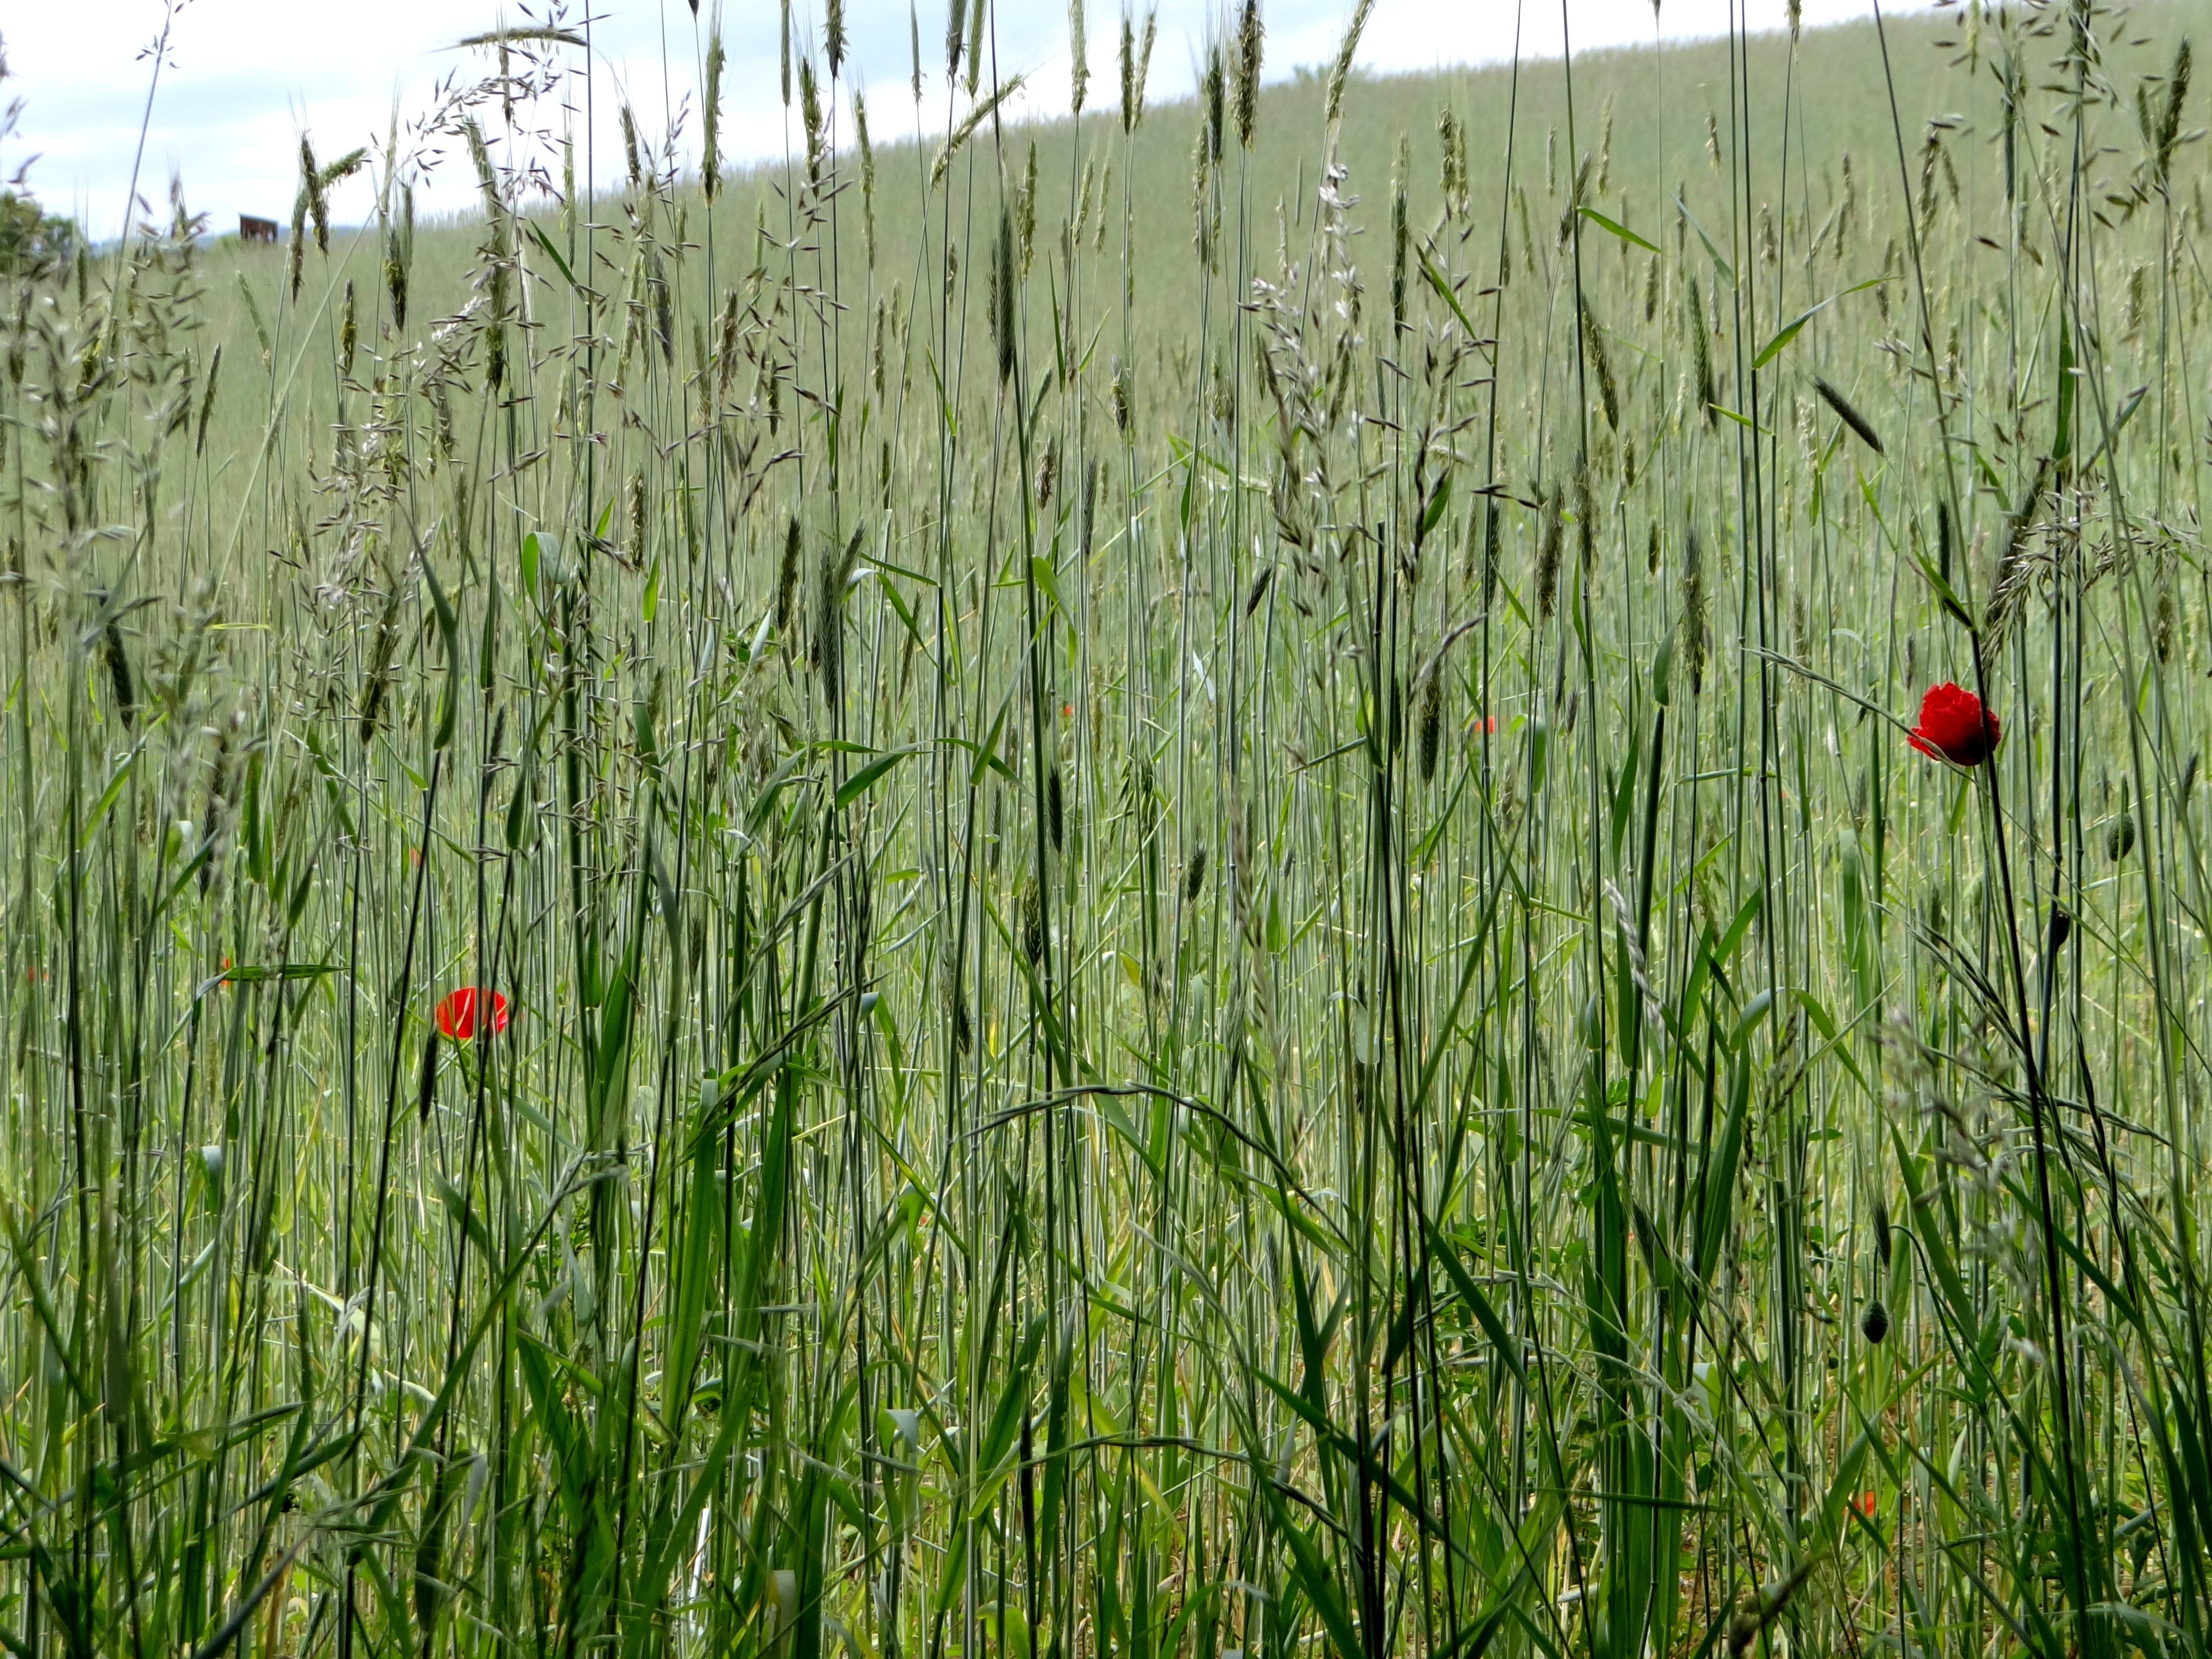
grass, plant, field, lawn, meadow, prairie, flower, summer, food, green, crop, agriculture, flora, wildflower, fields, grassland, wetland, cereals, poppies, ecosystem, flowering plant, grass family, plant stem, land plant, phragmites, horsetail family